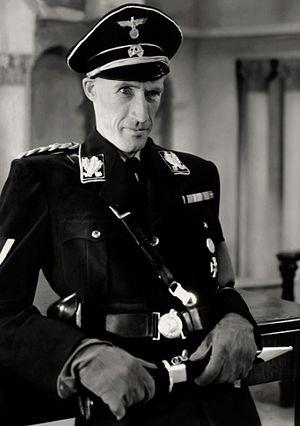
Hitler's Madman est un film américain réalisé par Douglas Sirk en 1942, sorti en 1943.